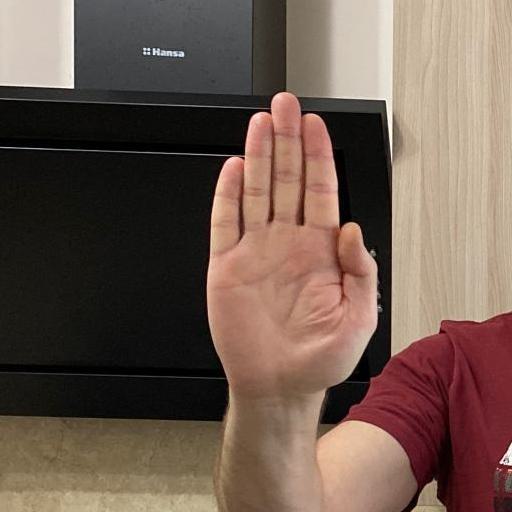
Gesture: stop